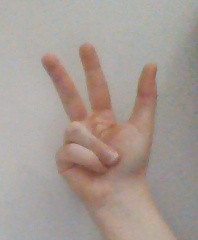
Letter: al